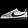
Label: Sneaker